Santa Monica Mountains

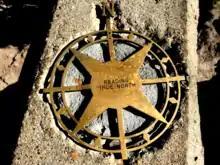
Azimuth Marker, Mount Allen (Sandstone Peak), Southern California, US

Geologists consider the northern Channel Islands to be a westward extension of the Santa Monicas into the Pacific Ocean. The range was created by repeated episodes of uplifting and submergence by the Raymond Fault, which created complex layers of sedimentary rock, some containing fossils of invertebrates and fish. Volcanic intrusions have been exposed, including the poorly named andesitic "Sandstone Peak", which is the highest point in the range at . Malibu Creek, which eroded its own channel while the mountains were slowly uplifted, bisects the mountain range.